Helsinki Ice Hall

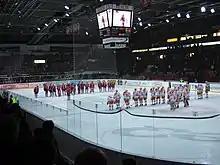
HIFK (red) and Tappara (white) line up on the ice after a game at Helsinki Ice Hall during the 2005–06 SM-liiga season.

Helsinki Ice Hall has been the home of HIFK of the Liiga since its construction in 1966. The arena has also served as the home of Jokerit, first from 1967 until the team moved to Helsinki Halli (previously Hartwall Arena) in 1997, and again for some of their home games beginning in 2023.